Albert Lee

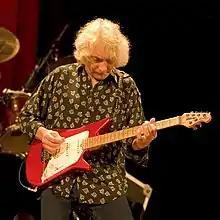
Albert Lee performing in 2006 with one of his signature Music Man guitars.

In 1987, Lee was invited by Gerry Hogan to headline at a steel guitar festival in Newbury, Berkshire. Lee was at first intimidated by the prospect of having to front a band; however, the gig was successful and he toured as Albert Lee & Hogan's Heroes on a regular basis until 2015. The line-up of the band included British musicians Peter Baron on drums, Gerry Hogan on guitar and Brian Hodgson on bass. Pete Wingfield was the original keyboard player, before leaving to be replaced by Elio Pace and later Gavin Povey.